Suicide prevention

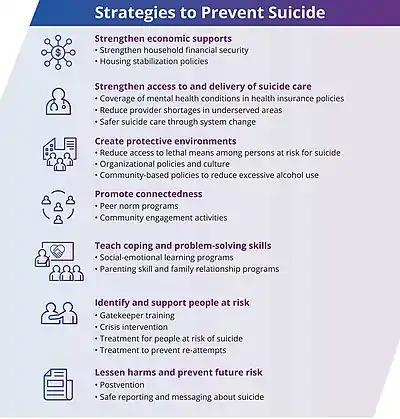

Postvention is for people affected by an individual's suicide. This intervention facilitates grieving, guides to reduce guilt, guides to reduce anxiety and depression, and helps to decrease the effects of trauma. Bereavement is ruled out and promoted for catharsis and supporting their adaptive capacities before intervening depression and any psychiatric disorders. Postvention is also provided to minimize the risk of imitative or copycat suicides, but there is a lack of evidence based standard protocol. The general goal of the mental health practitioner is to decrease the likelihood of others identifying with the suicidal behavior of the deceased as a coping strategy in dealing with adversity.